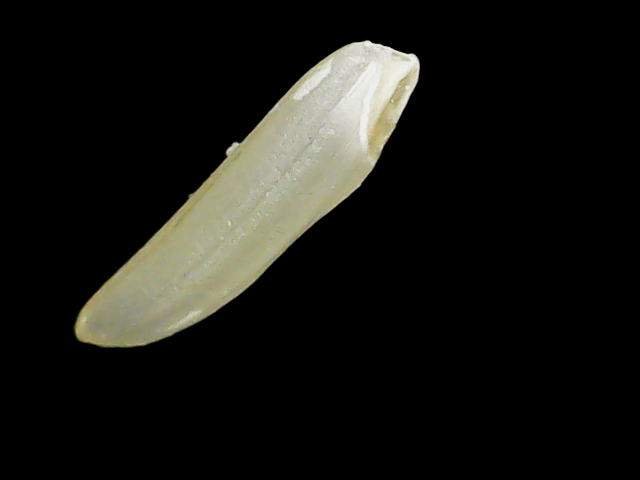
Rice variety: Binadhan25